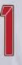
Number: 1